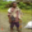
Label: man